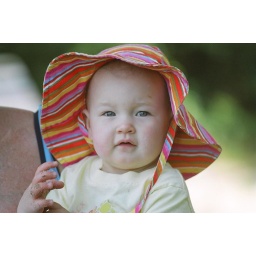
I got to play in the sand on the beach